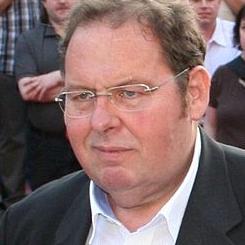
Age: 55